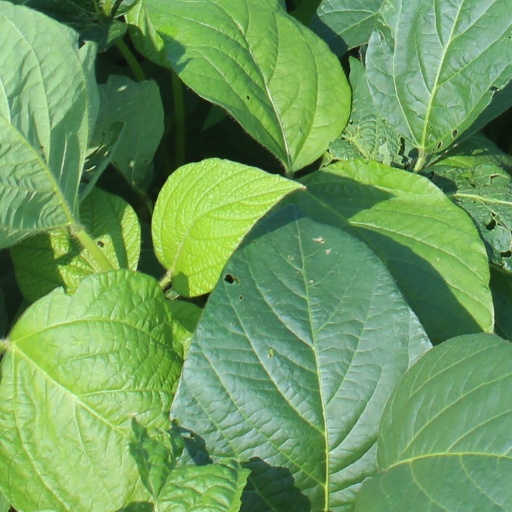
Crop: soybean